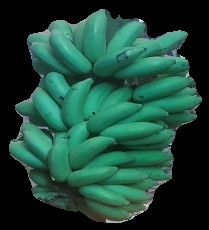
Variety: elakki-bale
Grade: grade2